Carlton Hotel, London

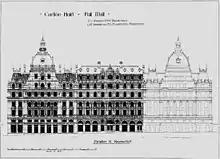
C. J. Phipps's drawings for the new hotel. The adjacent Her Majesty's Theatre is shown in outline on the right.

The site, on the corner of the Haymarket and Pall Mall, part of the Crown Estate, was leased by the Commissioners of Woods, Forests and Land Revenues to the Earl of Dudley. Dudley died in 1885, when the lease had six years left to run. In 1890, the Commissioners entered into a building agreement with the property developer Tod Heatley to redevelop the site. After prolonged negotiation and litigation, the development was taken over in 1895 by Law Guarantee and Trust Society, Ltd, which commissioned the theatre architect C. J. Phipps to draw up plans to rebuild Her Majesty's Theatre and to construct a hotel on the site alongside. The actor-manager Herbert Beerbohm Tree agreed to take a lease of the theatre, the Office of Woods approved the plans, and building started in July 1896.